Brzóze

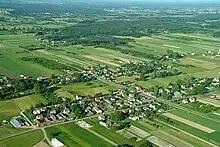

Brzóze is a village in the administrative district of Gmina Mińsk Mazowiecki, within Mińsk County, Masovian Voivodeship, in east-central Poland. It lies approximately north-west of Mińsk Mazowiecki and east of Warsaw.